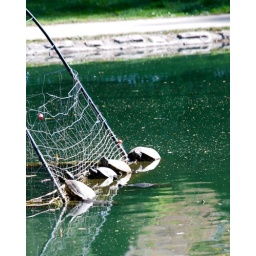
I had no clue there were turtles in the duck pond.